Ralph Hungerford

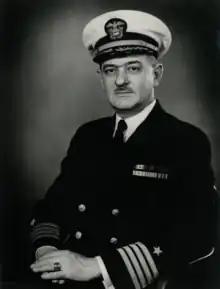

Ralph Waldo Hungerford (April 21, 1896 – February 20, 1977) was a United States Navy Captain, and the governor of American Samoa from January 27, 1945, to September 3, 1945. He was born April 21, 1896, in Windsor, New York, but moved to Rhode Island later in life. He received appointment to the United States Naval Academy on June 17, 1915. During World War II, he served on the staff of Rear Admiral Adolphus Andrews in defense of the East Coast of the United States; he specialized in antisubmarine warfare. He was awarded the Legion of Merit on January 14, 1943. Hungerford became governor on January 27, 1945, and faced the daunting task of restoring the island to a pre-Pacific War economy. He died in 1977 in Pennsylvania.